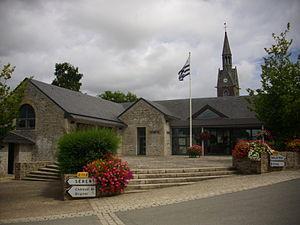
Mairie de Saint-Guyomard (Morbihan, France)
Saint-Guyomard [sɛ̃gijomaʁ] est une commune française, située dans le département du Morbihan en région Bretagne.